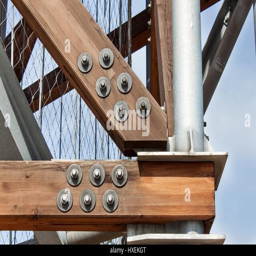
wooden beams with screws in the structure .